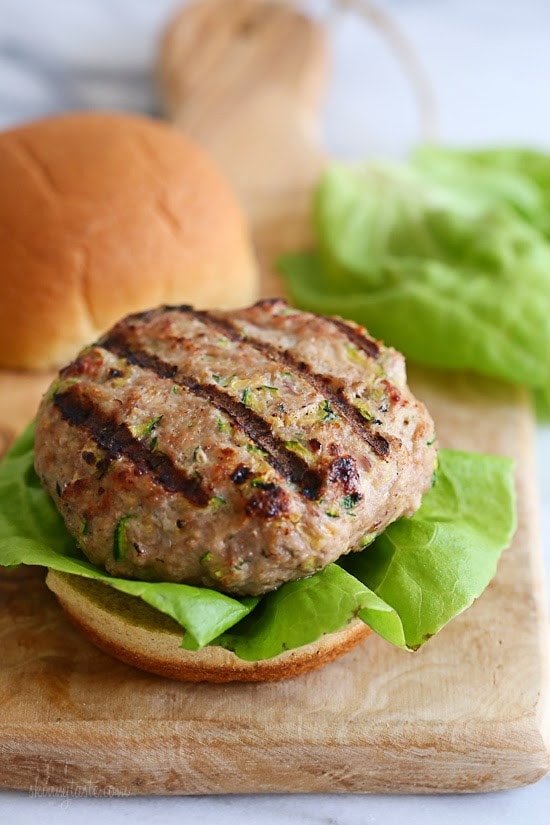
Dish: burger